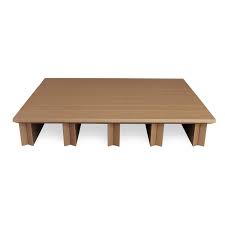
Waste category: cardboard